Seacroft

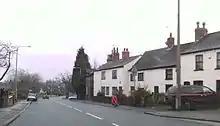
Areas of the original Seacroft village

Seacroft village is mentioned in the Domesday Book (1086). Evidence of much earlier inhabitation was found during construction of the estate in the 1950s. A stone axe dating from the Neolithic age (3500–2100 BC) was found on Kentmere Avenue. In addition, two silver Roman coins were found on The Green in the 1850s.